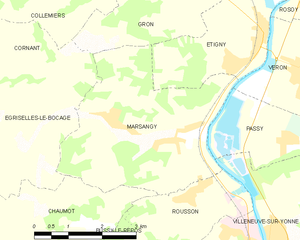
Carte des communes françaises Marsangy